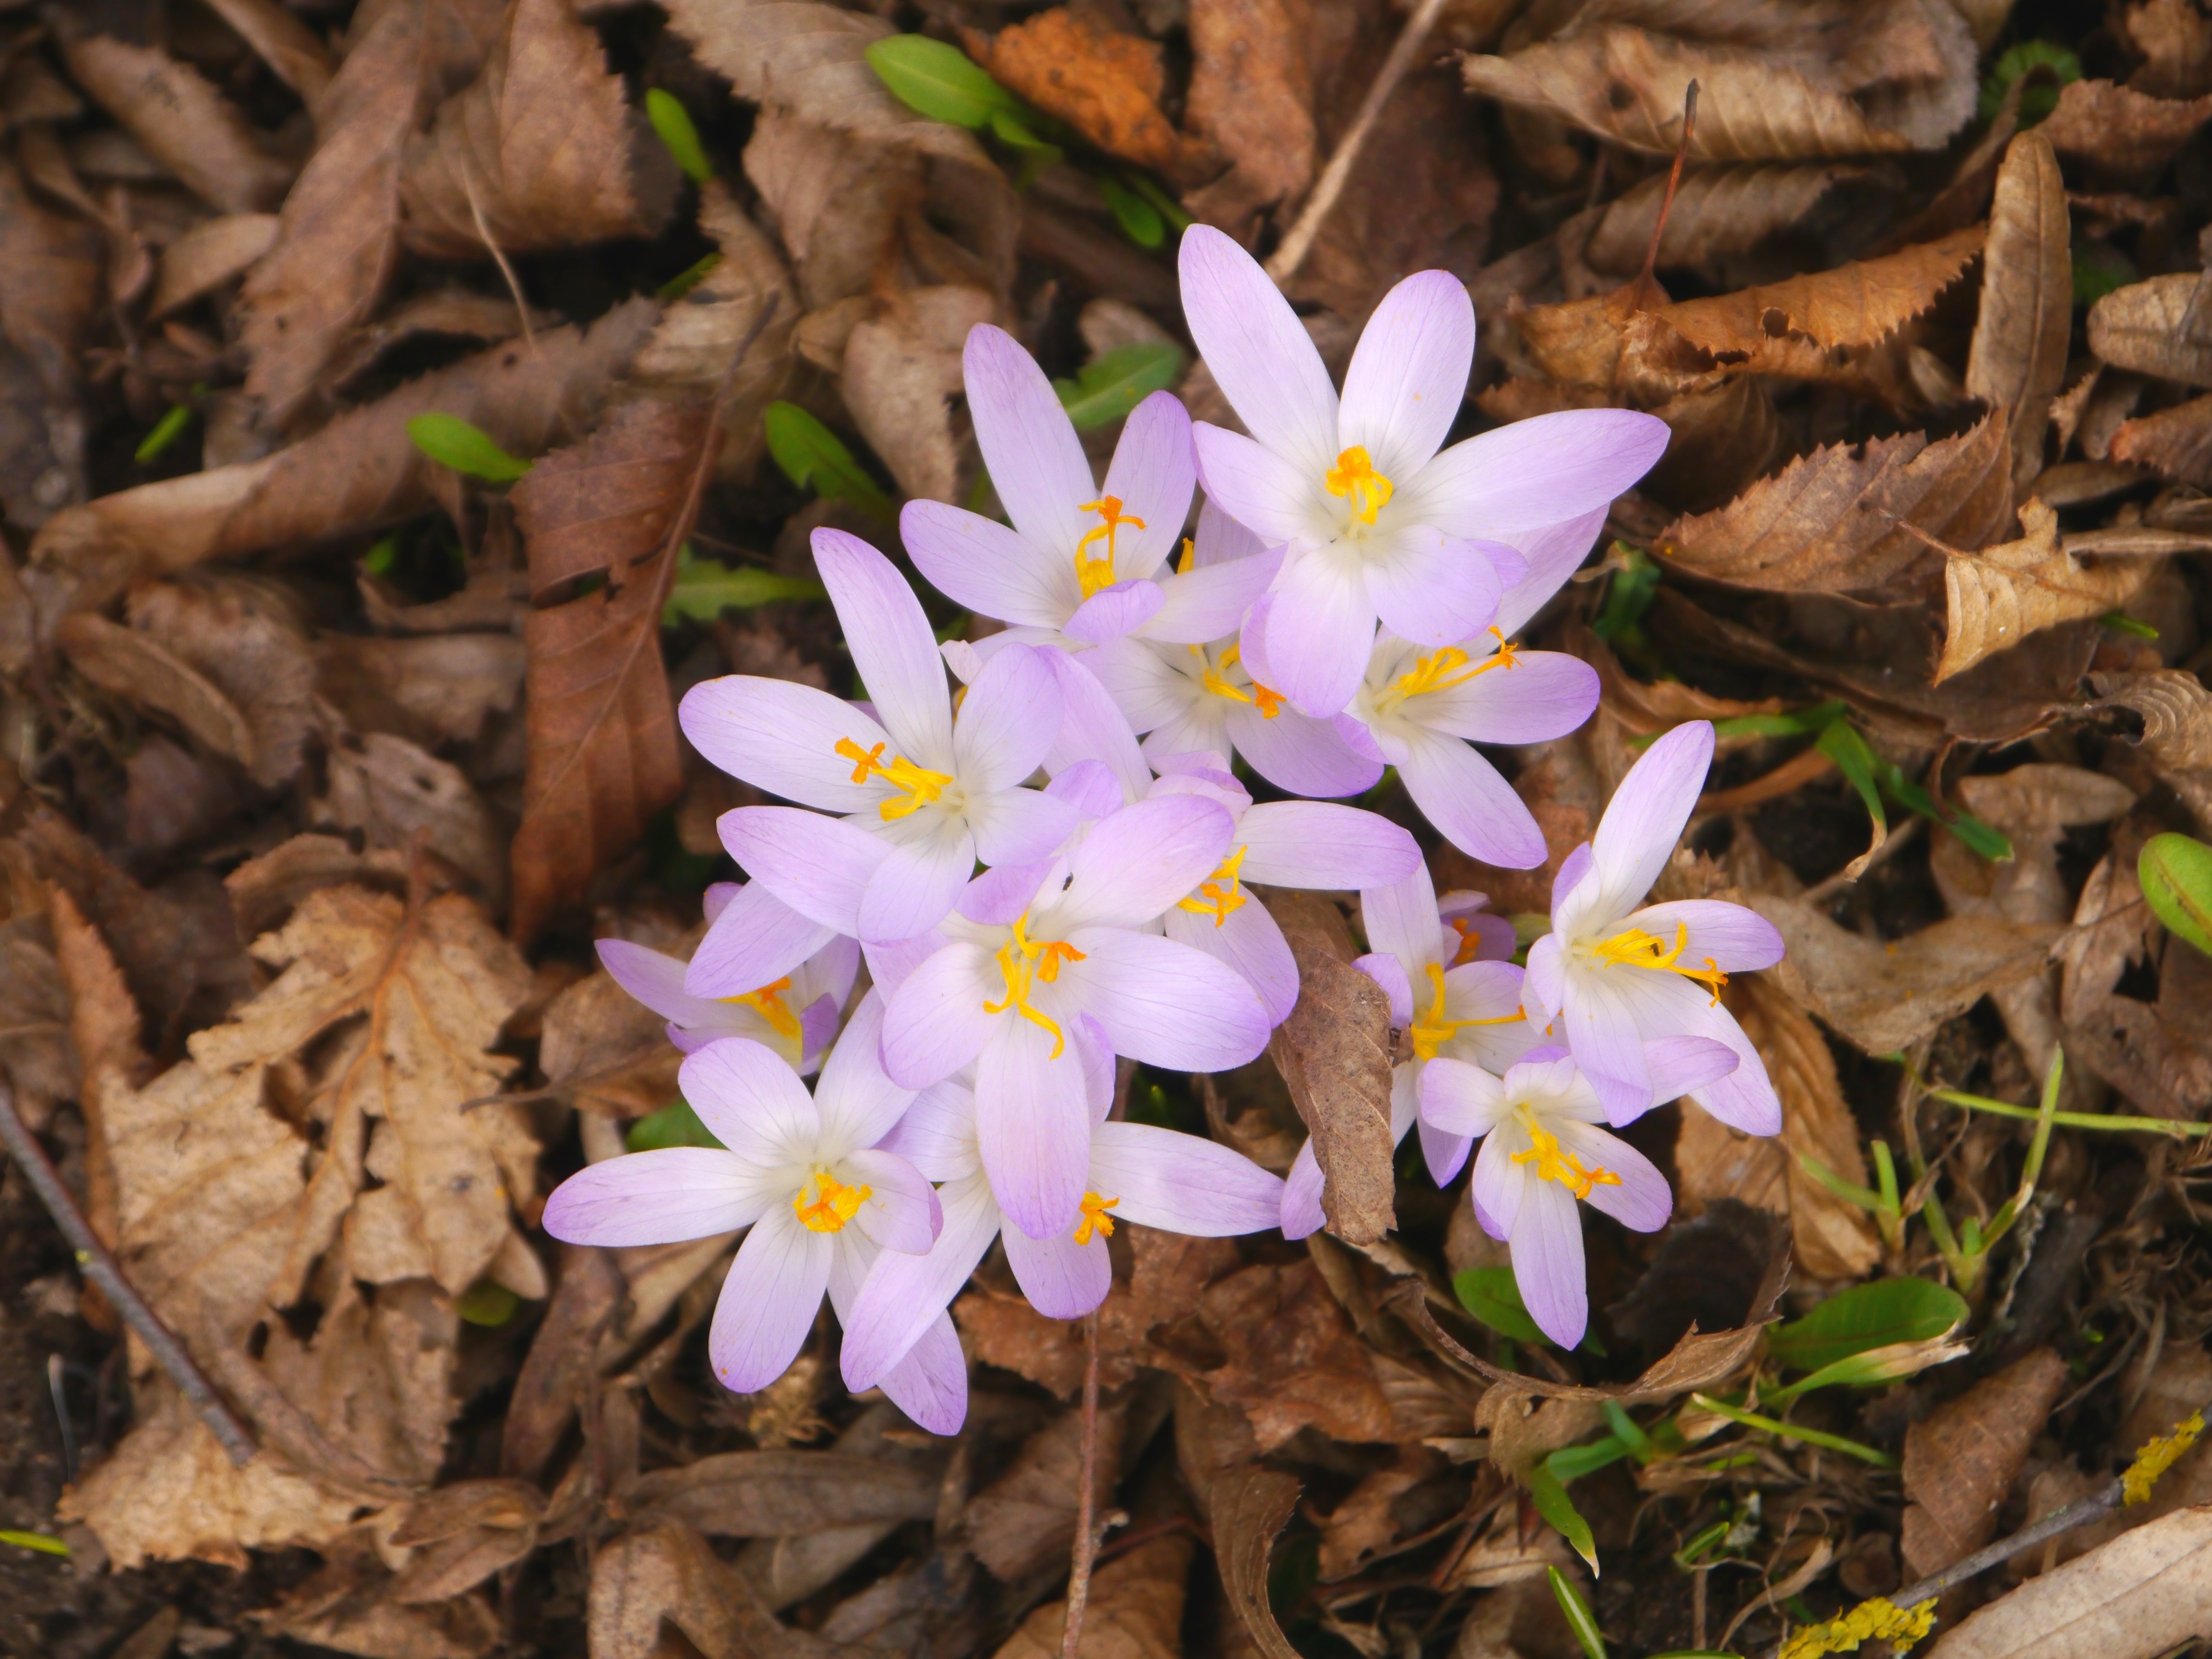
nature, blossom, plant, flower, purple, bloom, spring, botany, flora, wildflower, violet, crocus, spring flower, harbinger of spring, schwertliliengewaechs, flowering plant, dendrobium, land plant, fawn lily